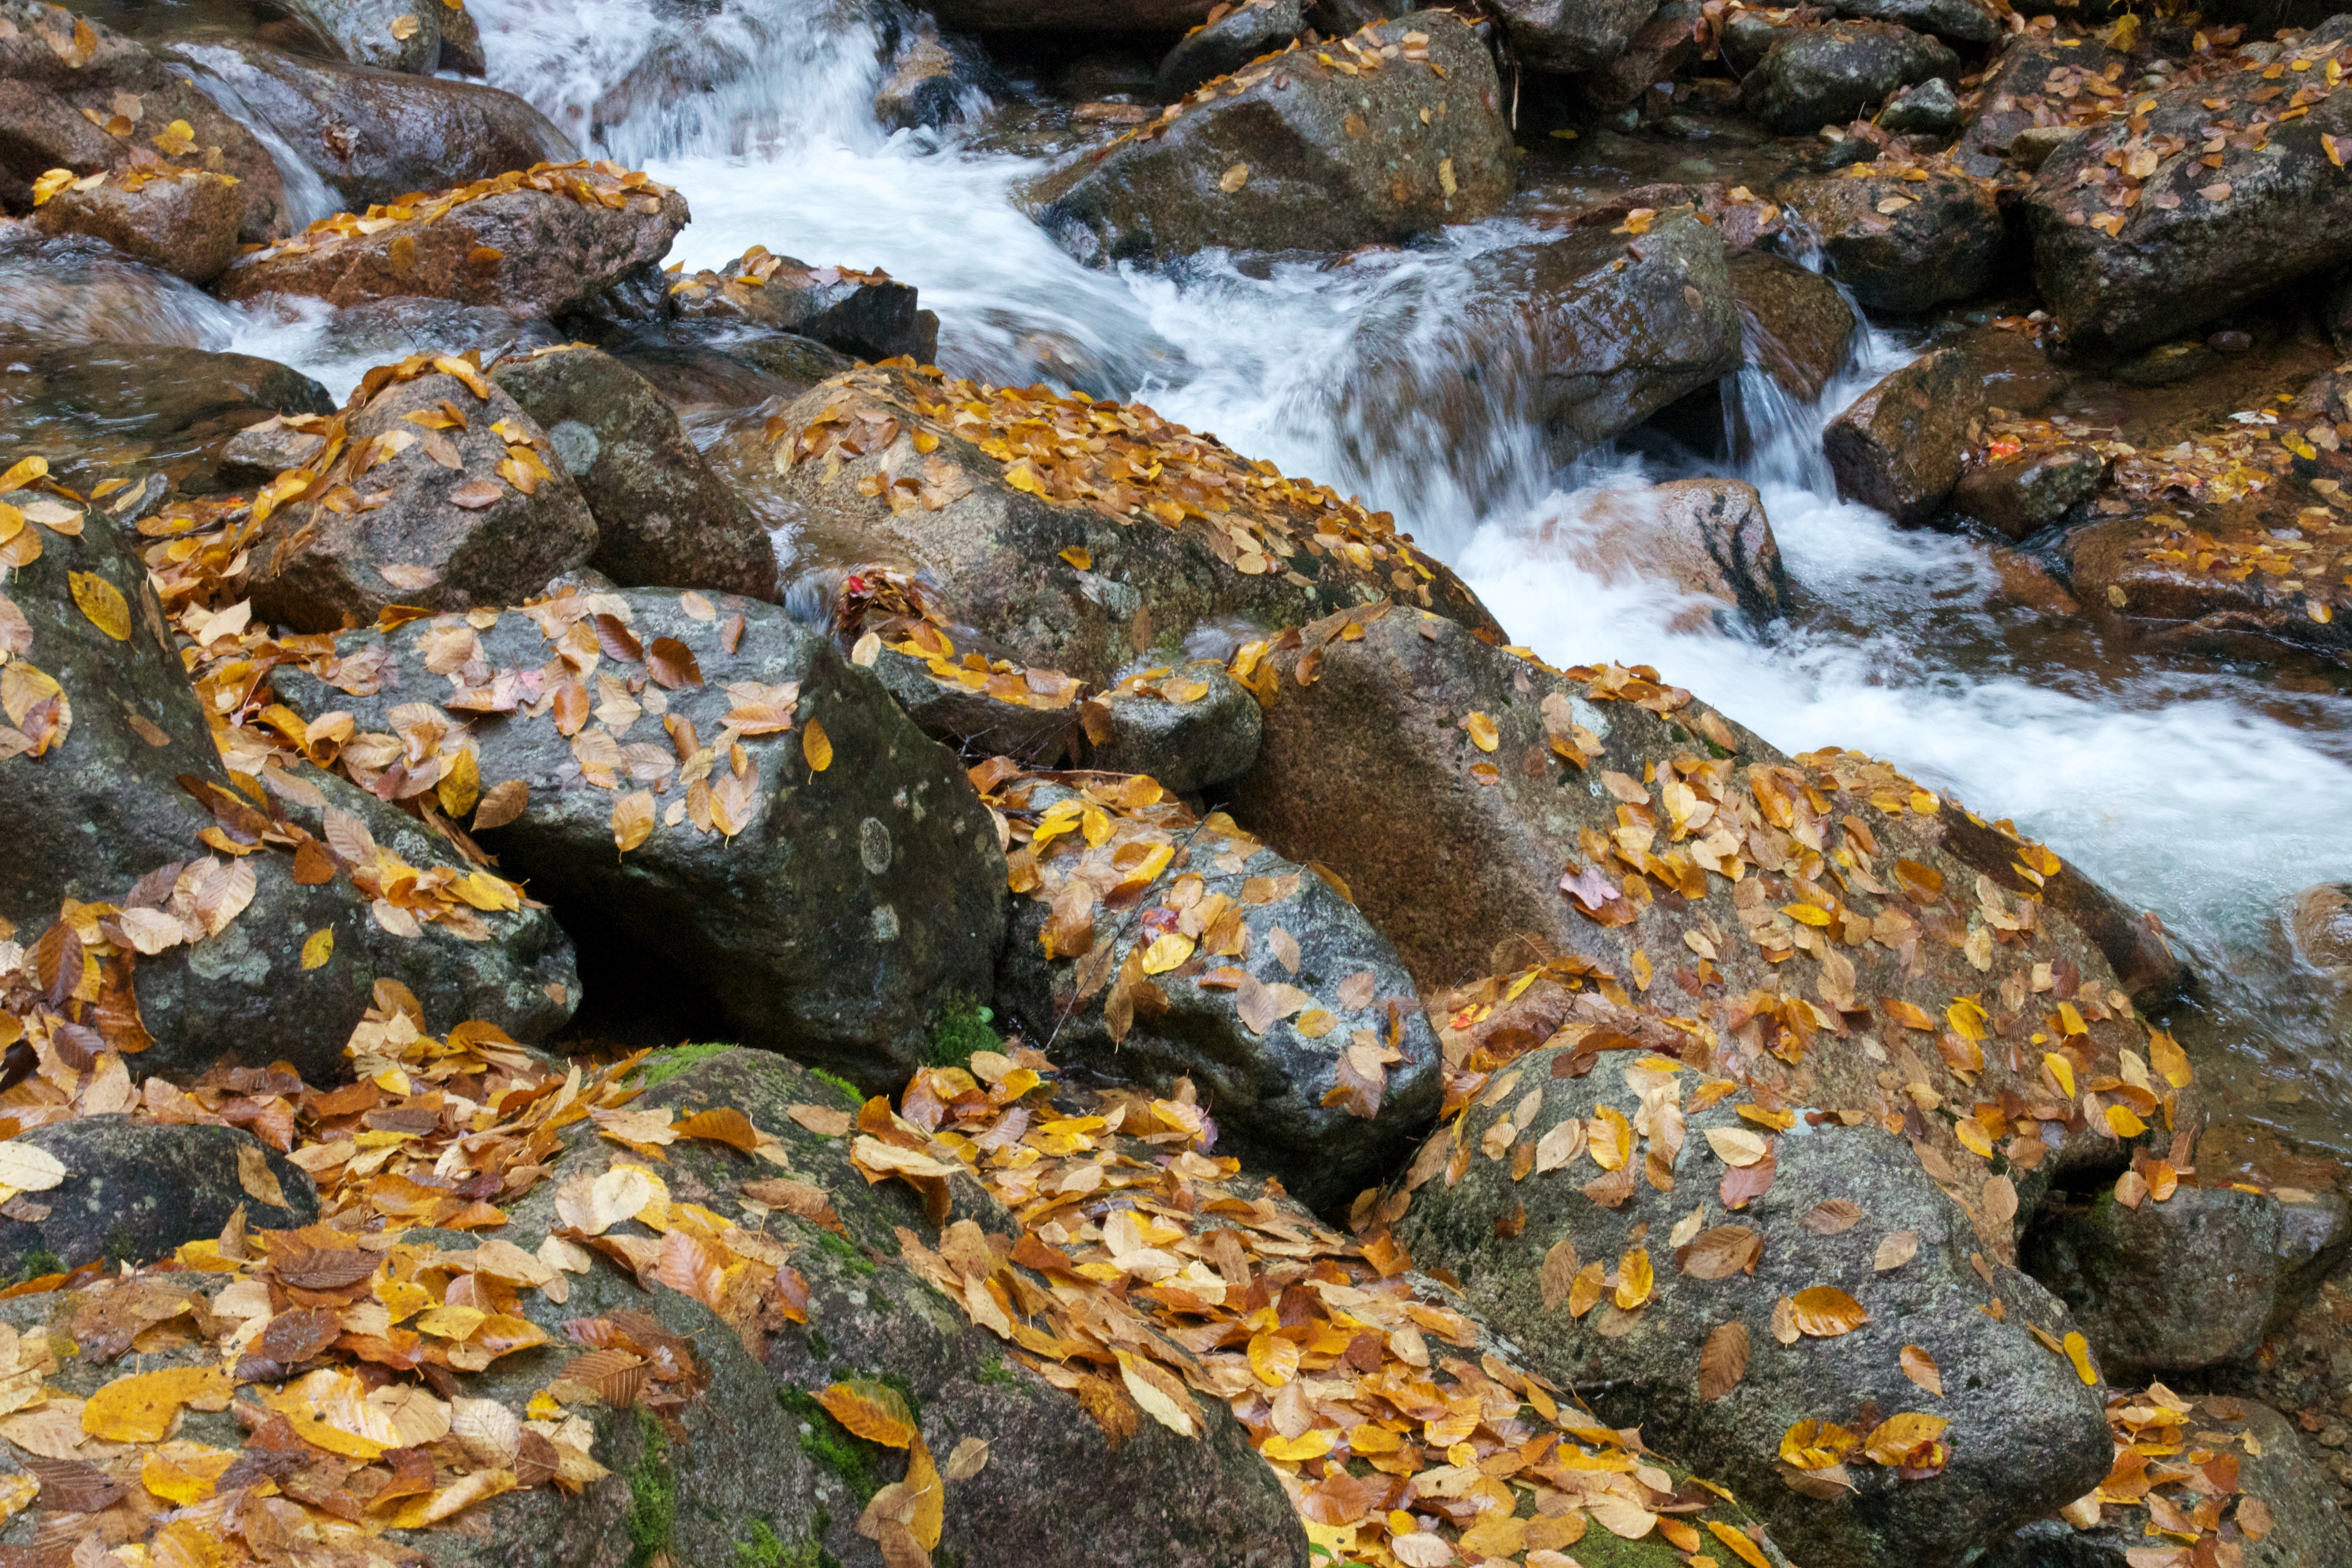
water, watercourse, stream, rock, leaf, natural landscape, autumn, river, creek, tree, geology, waterfall, bedrock, plant, geological phenomenon, landscape, water feature, rapid, fluvial landforms of streams, state park, mineral spring, stream bed